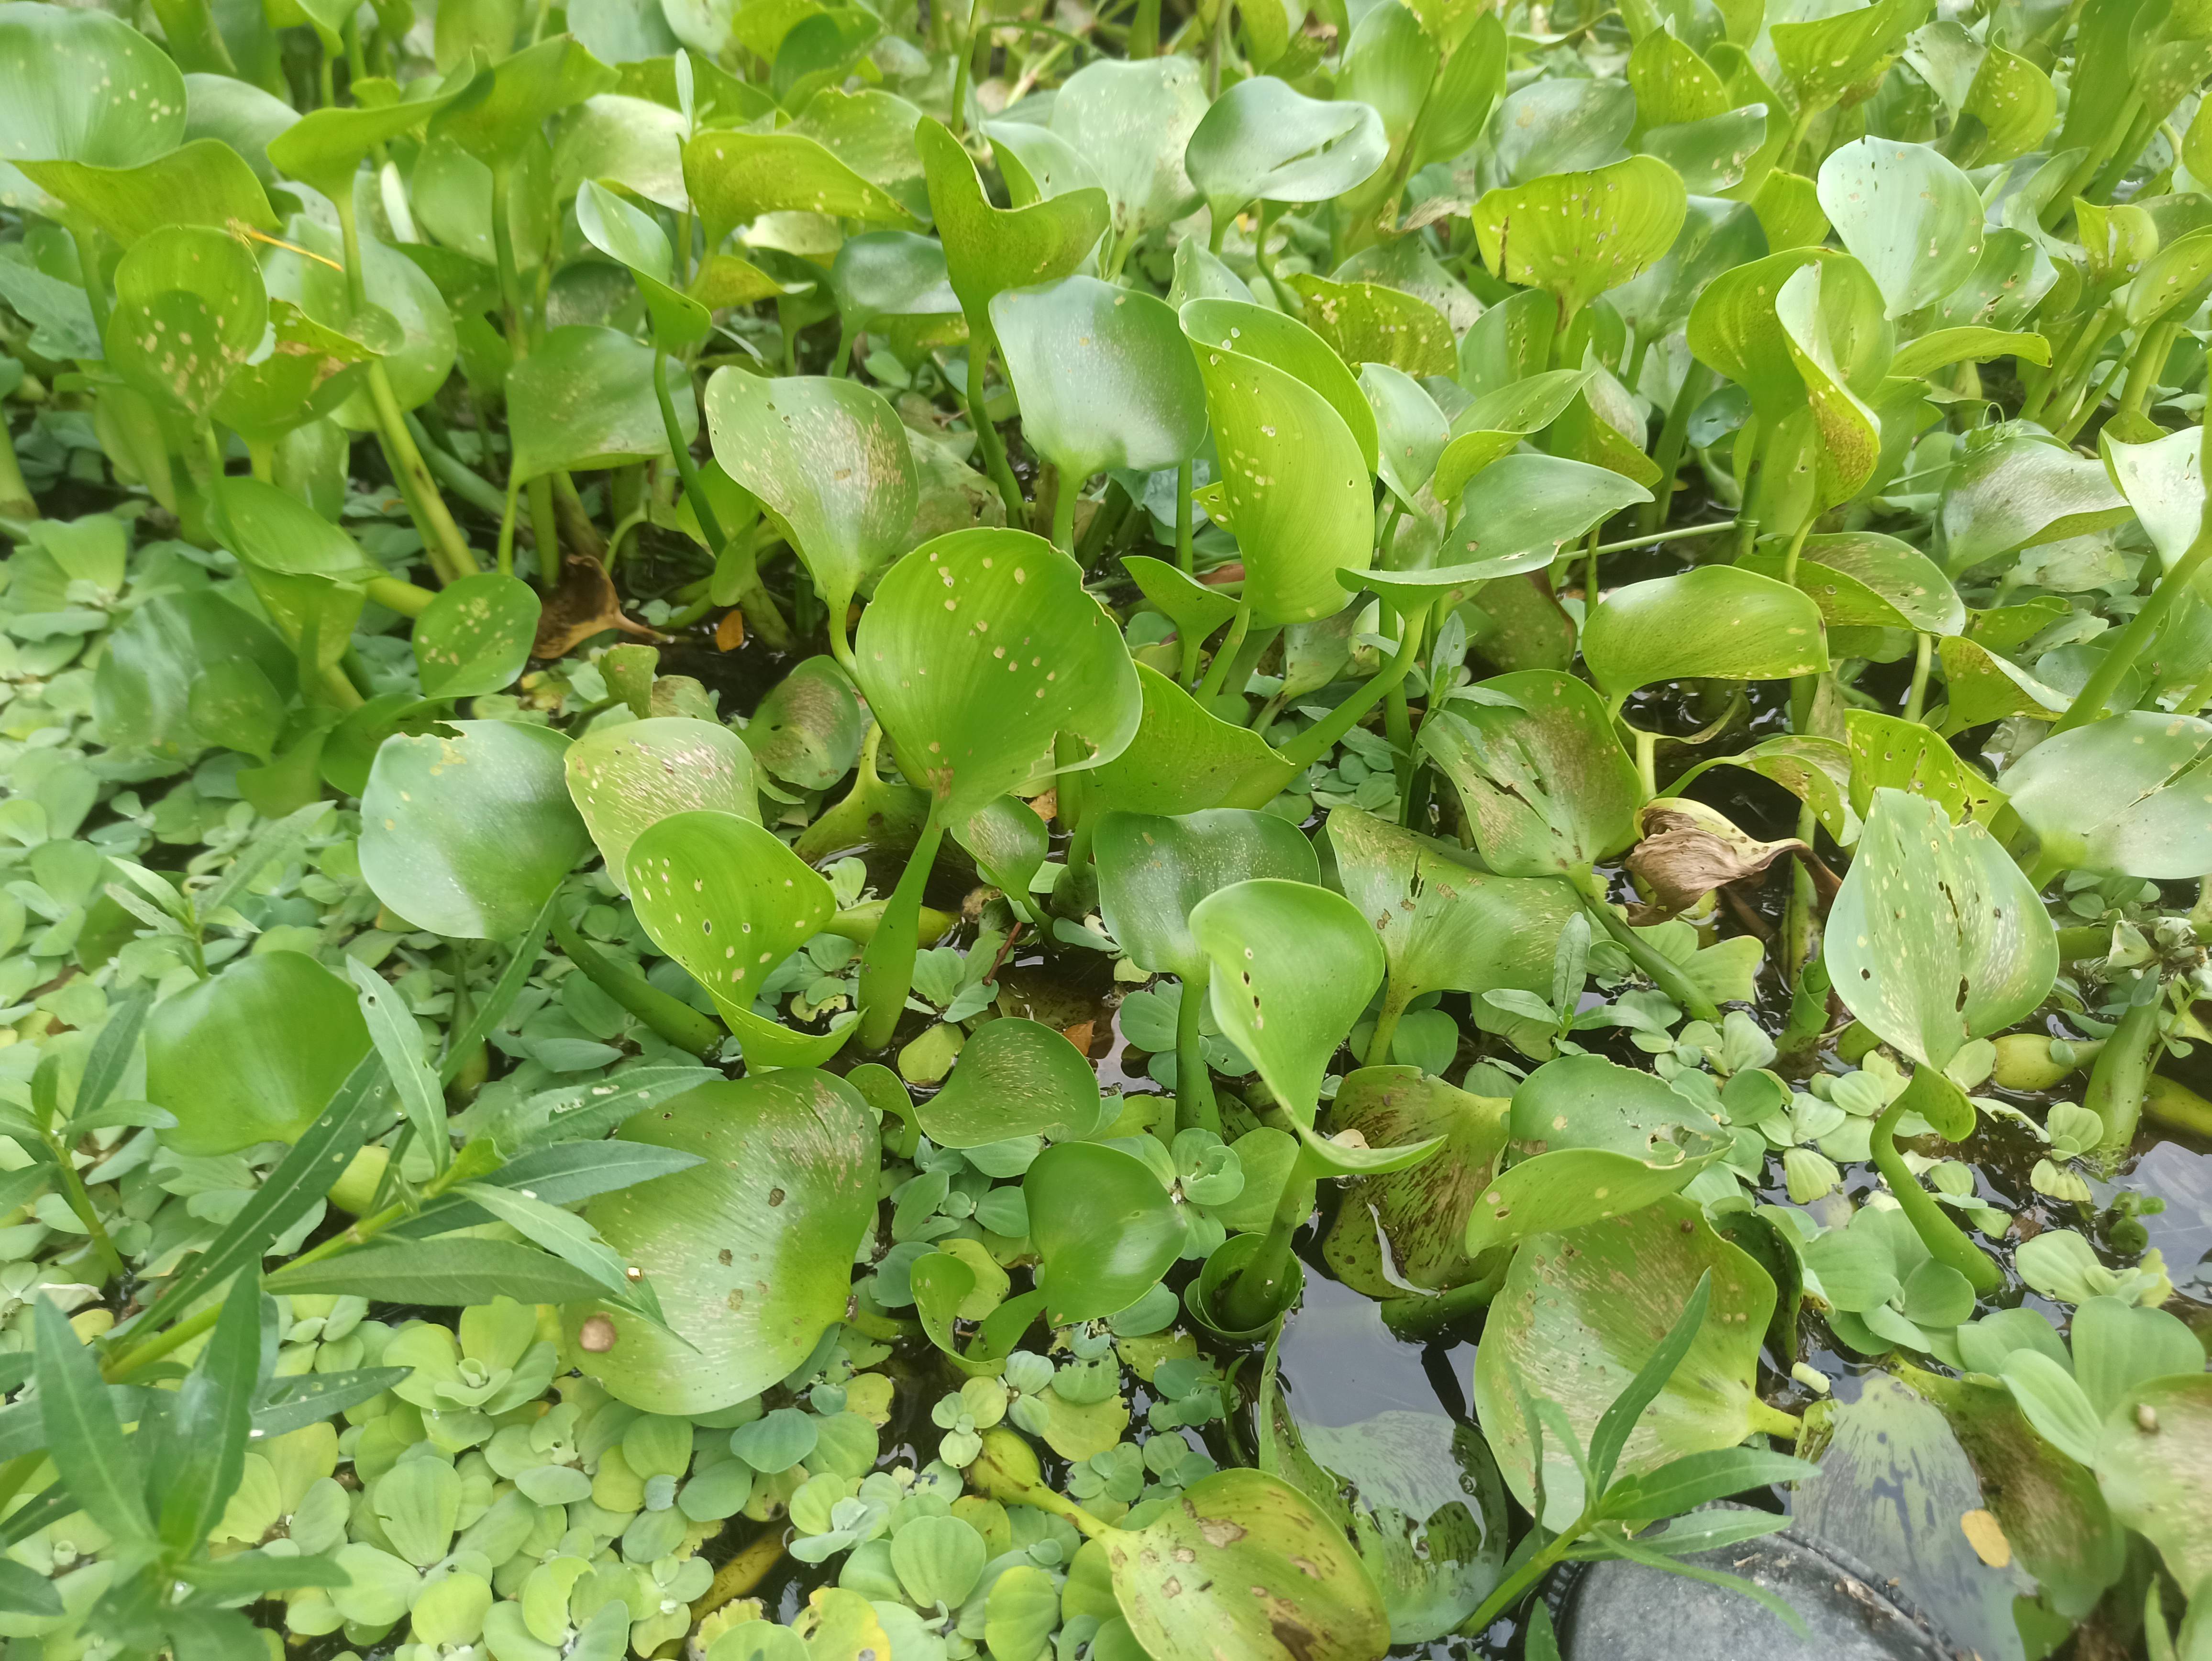
Species: Common Water Hyacinth (Eichornia crassipes)